Emanuel Kayser

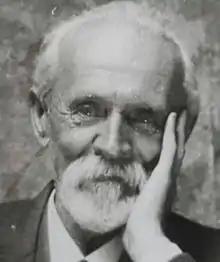

Friedrich Heinrich Emanuel Kayser (26 March 1845 29 November 1927) was a German geologist and palaeontologist, born in Königsberg.